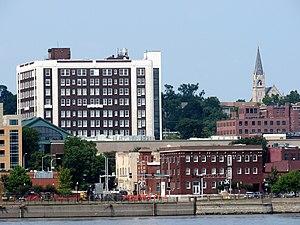
La ville de Davenport est le siège du comté de Scott, situé dans l’État de l'Iowa, aux États-Unis. Sa population s’élevait à 99 685 habitants lors du recensement de 2010, estimée à 102 085 habitants en 2018, ce qui en fait la troisième ville de l’État.
L'hôtel Blackhawk est un hôtel américain situé à Davenport, en Iowa. Ouvert en 1915, cet établissement est inscrit au Registre national des lieux historiques depuis le 7 juillet 1983 et est membre des Historic Hotels of America depuis 2010.